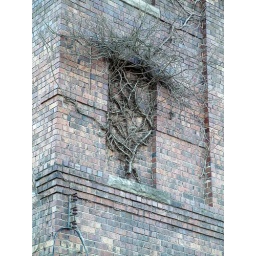
a tree grows in ... a bricked up window